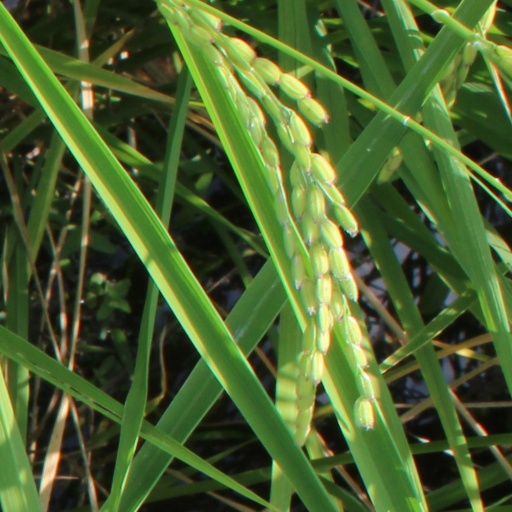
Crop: rice